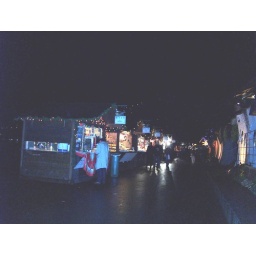
Montreux a view of the market stands near the lake of Montr